1900 Hoboken Docks fire

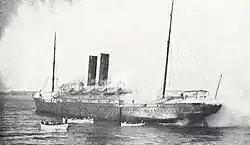
Fire aboard the SS "Saale" during the Hoboken Docks Fire. Photo by S.H. Horgan.

Many who died in the fires were interred at the Flower Hill Cemetery, North Bergen.